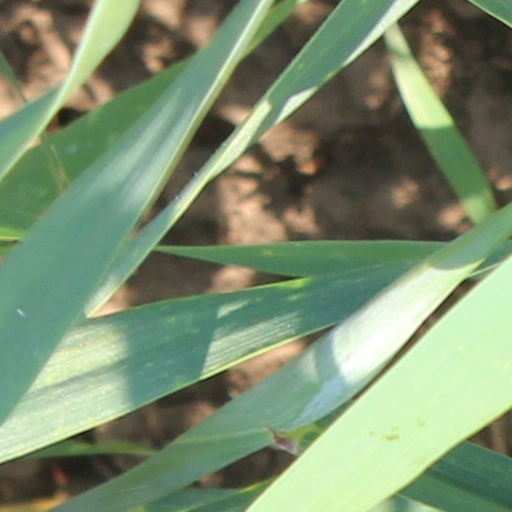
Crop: wheat